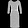
Label: Dress